Sreeraj Gopinathan

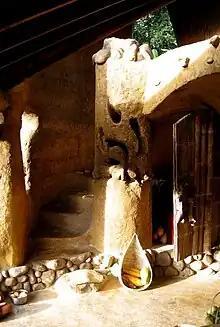
Earth architecture on the project OWIYAM terrain, 2011

In order to devote himself to detailed research, Gopinathan retired in 2004 from public appearances largely back. From his studies, two solution-oriented projects emerged, focusing on the relationship between nature and humans in the context of the drastic changes on Earth. To achieve this, he combined various disciplines such as art, science, philosophy, and ecology. Both projects allow an active participation of the audience in the artistic process. Sreeraj Gopinathan deems it a necessity to assign an existential purpose to his projects and therefore connects them to the mainstream of life. Art should serve here as a tool to stimulate a change of attitude towards a more conscious way of thinking and acting.